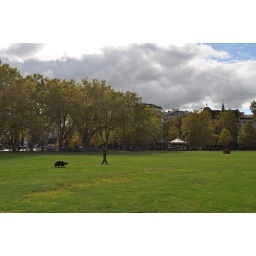
man walking dog on le paquier in annecy